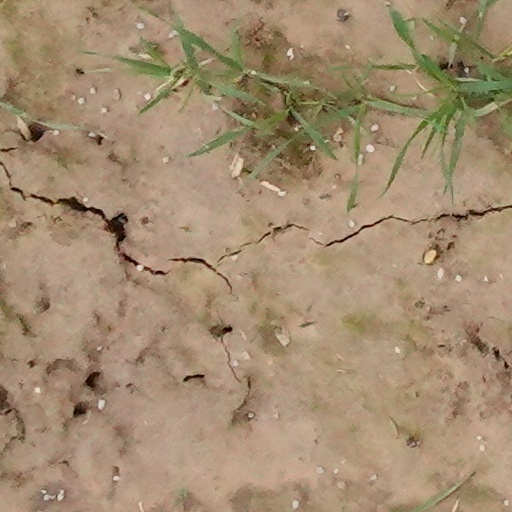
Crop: wheat